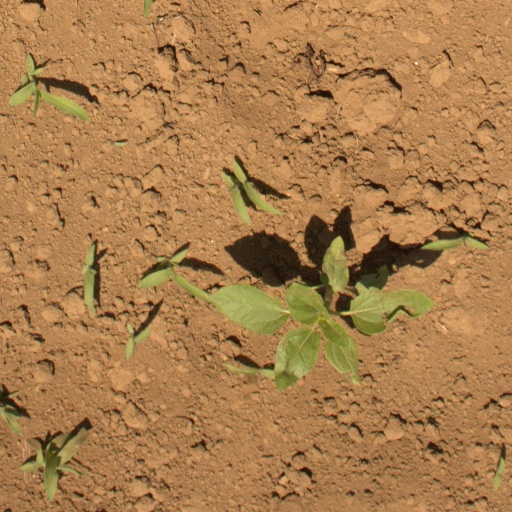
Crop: Jerusalem artichoke